Tom McNair

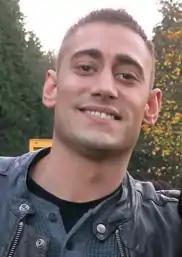
Michael Socha played Tom

When the creators introduced Tom as a recurring character, they were already suspecting, that Russell Tovey (George Sands) would leave the series at some point. Being Human was a show with a low budget and people responsible for other, bigger productions would notice the actors. They wanted to prepare themselves for the inevitability of Tovey leaving the series. Introducing another werewolf character before Tovey thought of leaving the show would help to move that character in. When Tovey actually left the show the production team decided that Tom should be one of the main characters in the new series, taking over Russell's role. It helped that the dynamic between Socha, Crichlow (Annie Sawyer) and Molony (Hal Yorke) was good. At first When Socha got the main role he was nervous about being compared to his predecessor Russell Tovey. It helped that Tom was a completely different character from Tovey’s George. In an interview with Young Hollywood at 21 November 2013 Socha said that playing Tom was a challenge for him because Tom is very different from himself, but he really enjoyed it. For Socha, it was his favourite role to play.